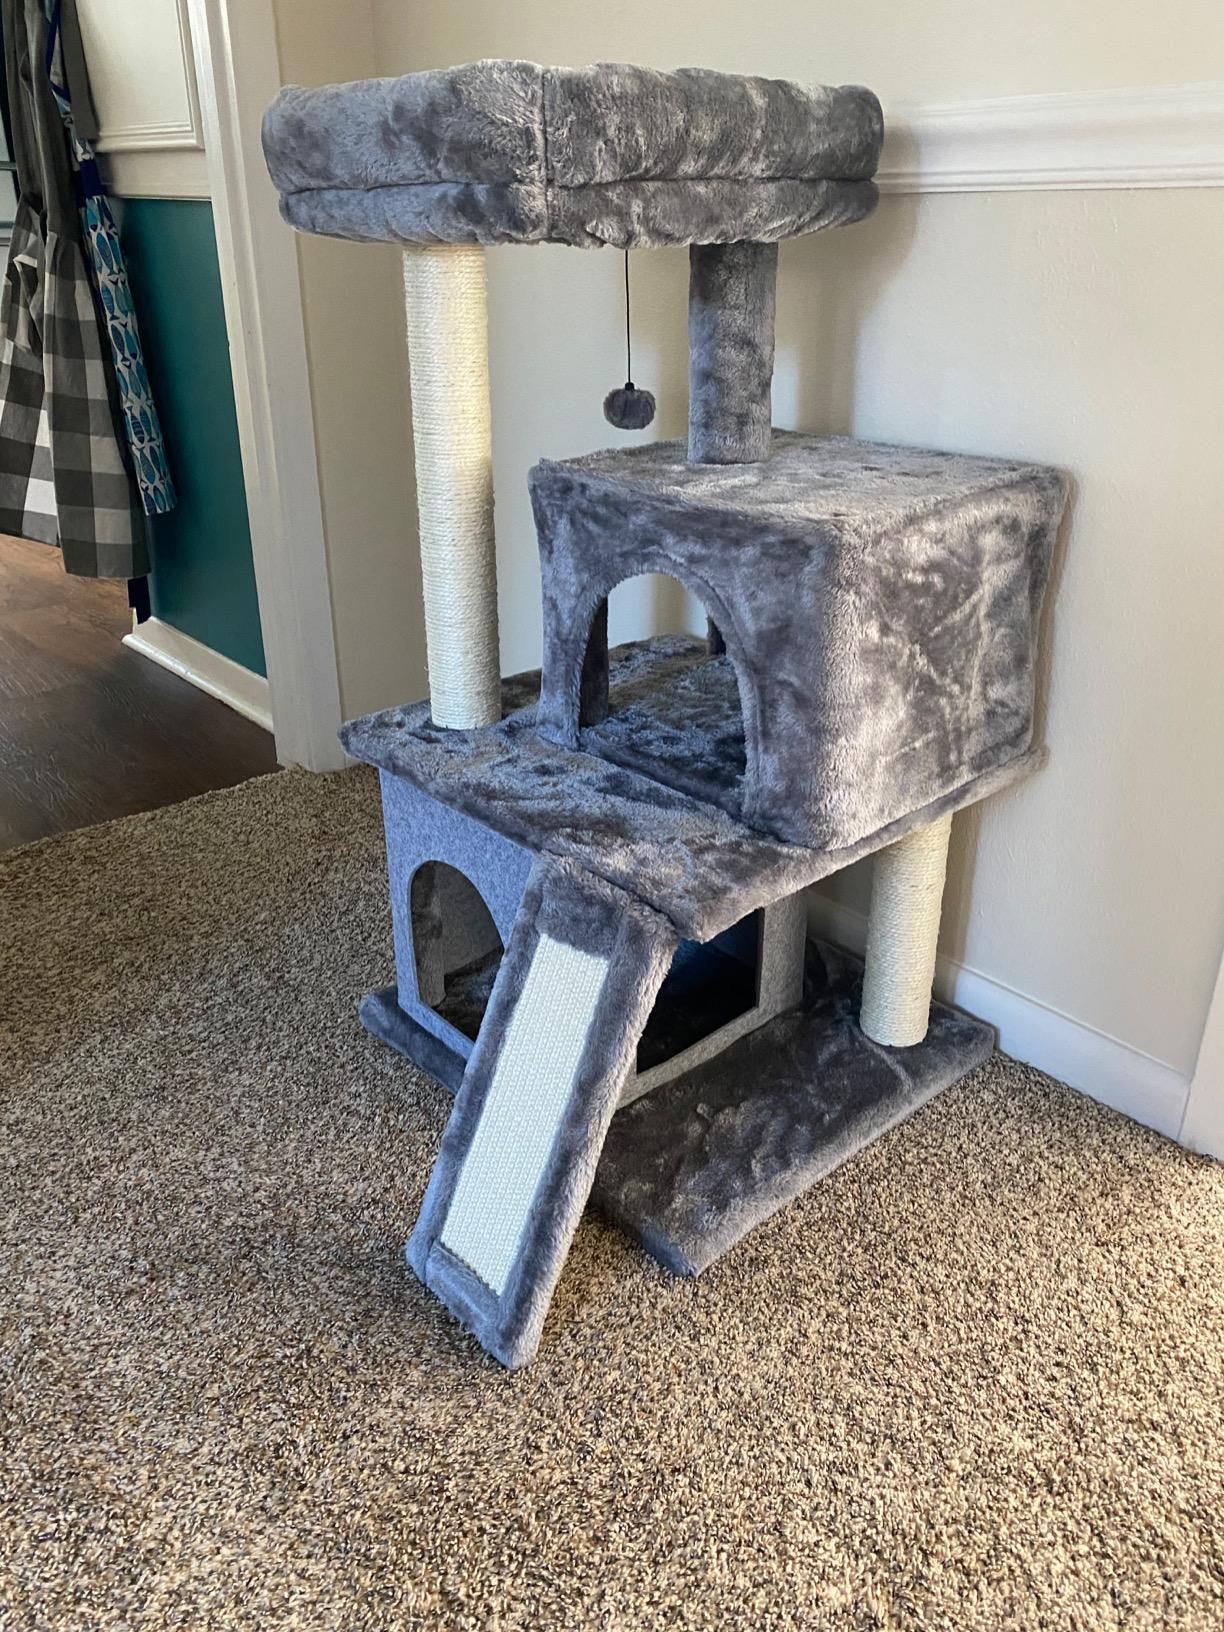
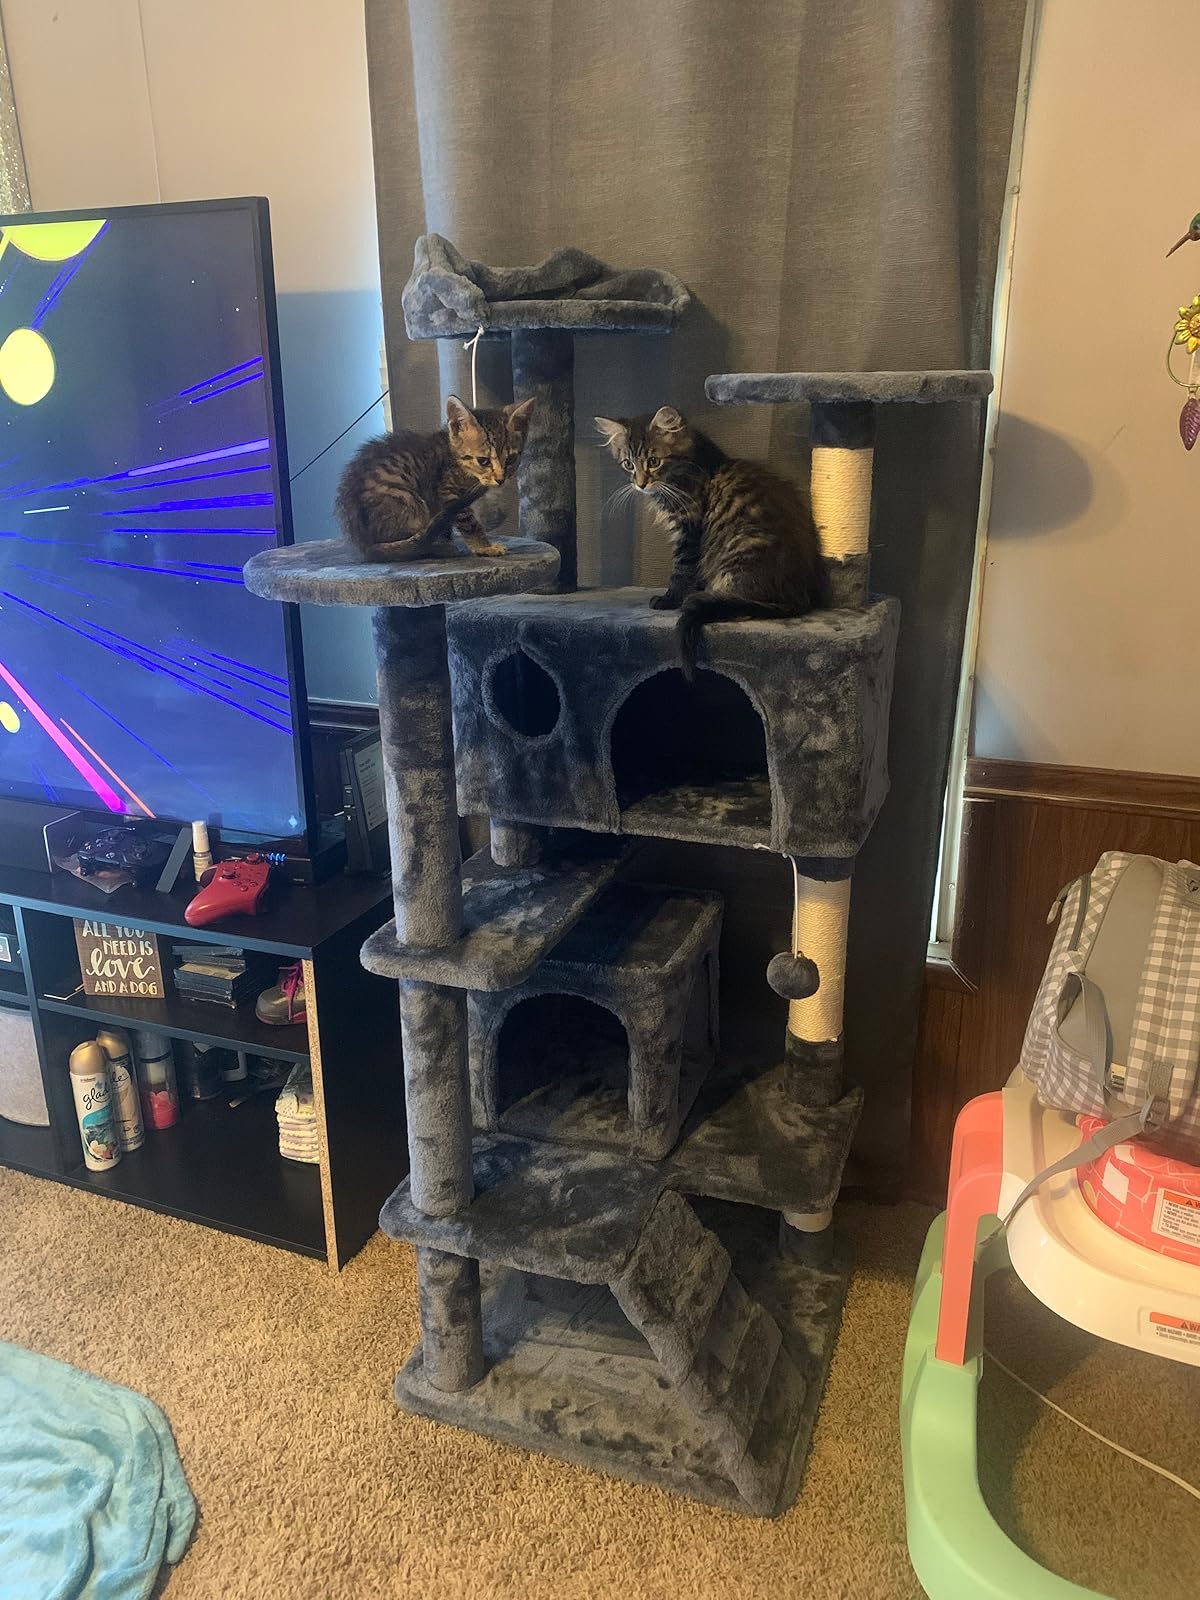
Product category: items_cat tree
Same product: no